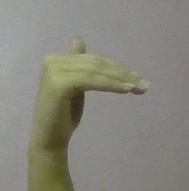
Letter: khaa